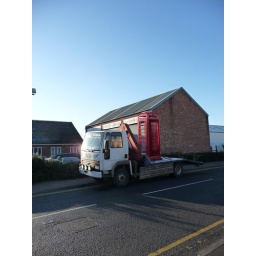
A red phone box on the back of transporter in Lakes Road.